Biomolecular gradient

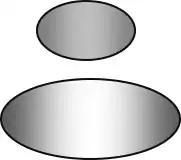
The grey represents the concentration of a molecule

A biomolecular gradient is established by a difference in the concentration of molecules in a biological system such as individual cells, groups of cells, or an entire organism. A biomolecular gradient can exist intracellularly (within a cell) or extracellularly (between groups of cells). The purposes of such gradients in biological systems vary, but include chemotaxis and functions in development. These types of gradients play a role in many different types of signaling as well as recently being implicated in cancer metastasis.